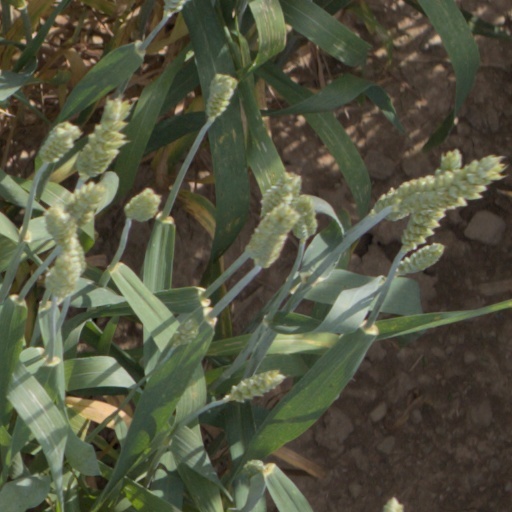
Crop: wheat